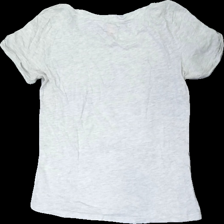
View: back
Type: T-shirt
Category: Ladies
Brand: Only
Colors: Black, Grey
Material: 100% cotton
Pattern: Animal print
Cut: Regular
Size: S
Season: All
Stains: Major
Damage: gul i armhålor
Damage location: middle center
Damage 2 location: bottom right
Damage 3 location: middle left
Price range: <50
Recommended usage: Export
Description: grå t-shirt med tecknad figur/djur fram, lätt nopprig och grova svettfläckar i båda armhålorna